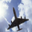
Label: airplane